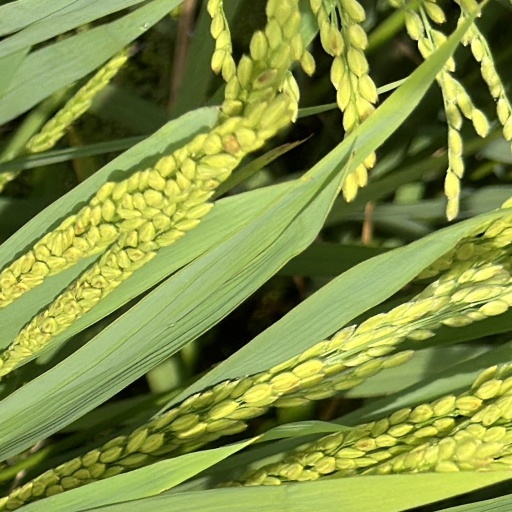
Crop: rice